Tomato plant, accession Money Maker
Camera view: tilt-top (135 deg); turntable rotation: 180 degrees
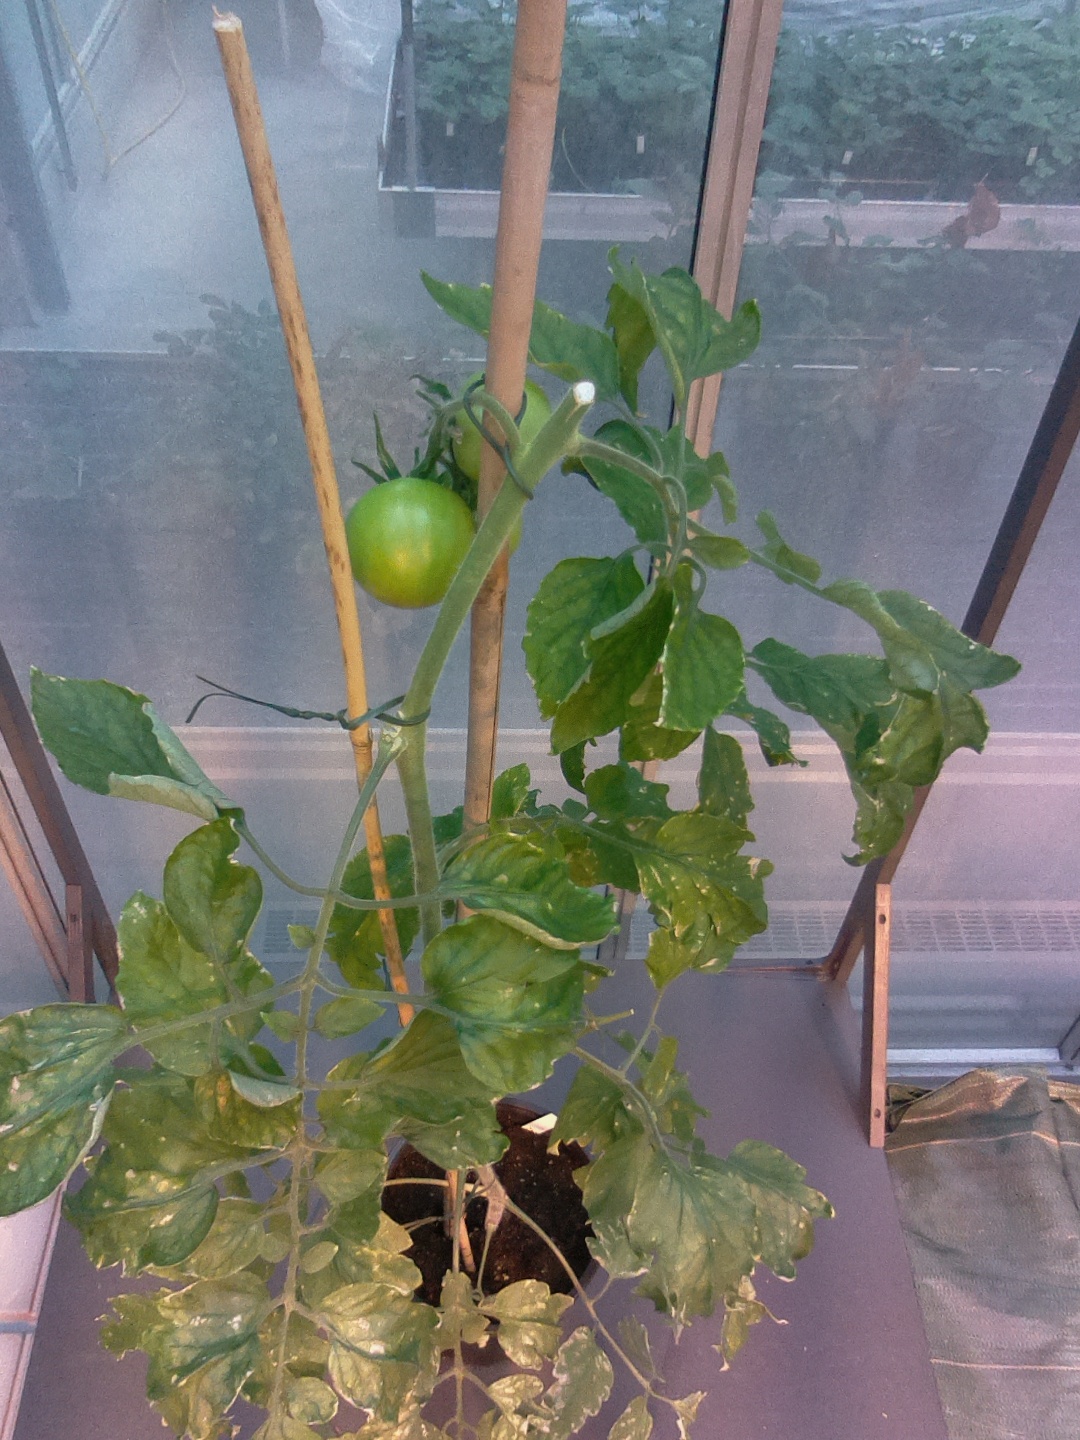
BBCH growth stage 77: 70%-80% of final fruit size